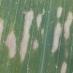
Crop: Maize
Condition: curvulariosis-d